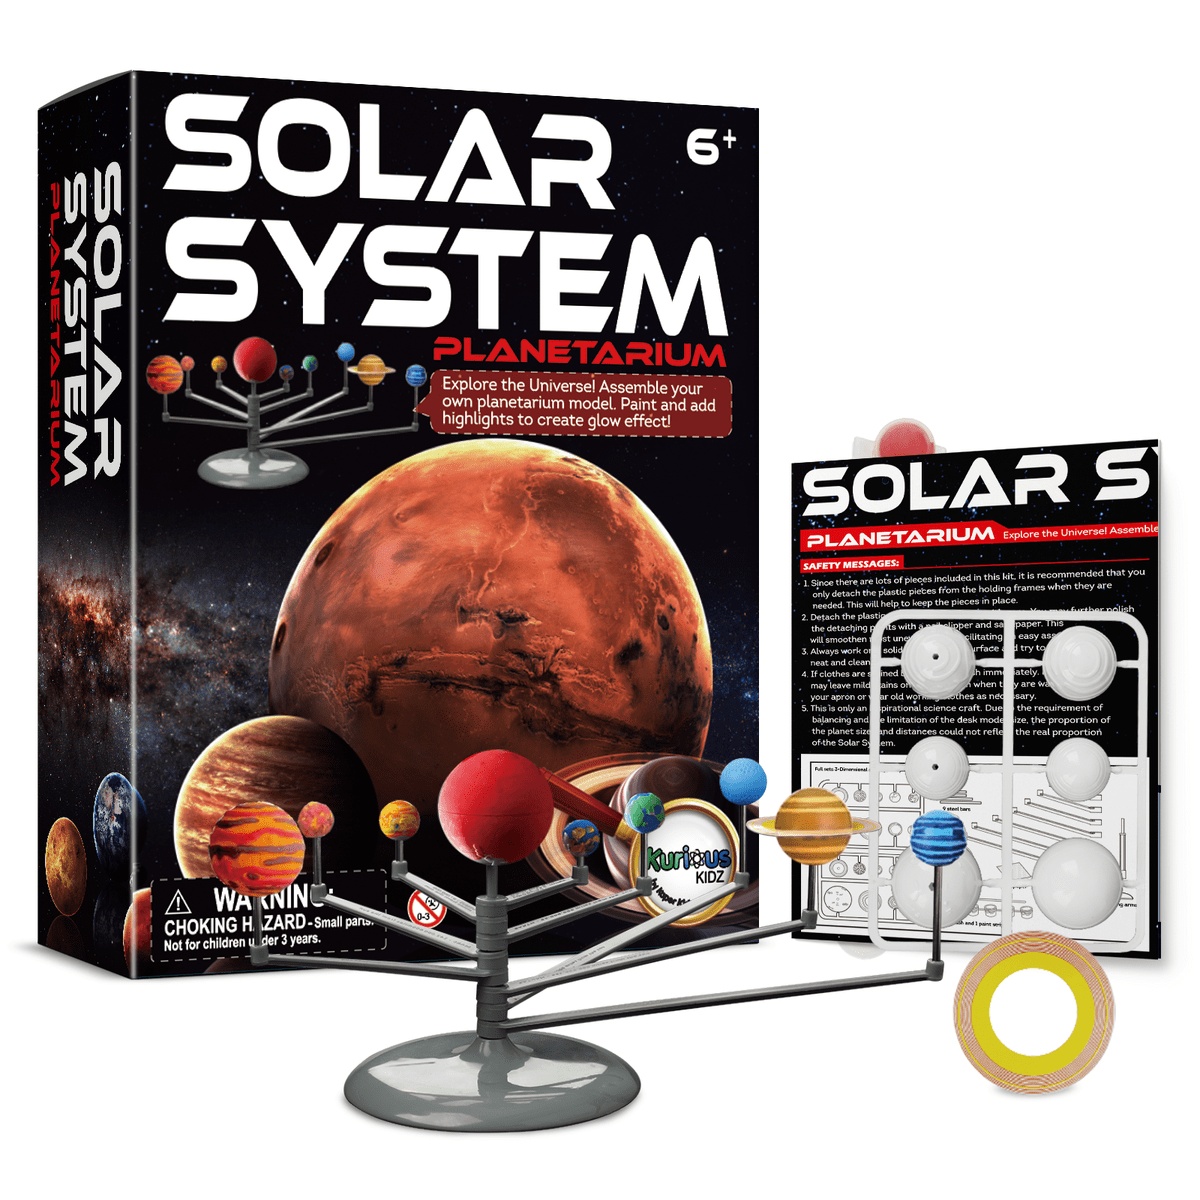
Solar system planetarium
Create your own miniature 3D planetarium of the solar system with the Solar System Planetarium Kit from Kurious Kidz by . This engaging kit includes everything you need to build, paint, and assemble your moving model of the solar system. Whats more, it glows in the dark for extra interstellar excitement. First, construct and paint each planet to customize them to your liking. Then, assemble your planetarium for a hands-on learning experience that brings the solar system to life. The kit also includes a mini poster featuring a guide to our solar system and intriguing facts about each planet, enhancing educational value.Perfect for young astronomers and curious minds alike, this kit encourages creativity, learning about space, and hands-on exploration of planetary science. Ideal for ages 6 and up, the Solar System Planetarium Kit is a fantastic way to inspire a love for astronomy and discovery in children. Specification:1 Set Of 3D Solar System Plastic Planets, 1 Set Of Standing And Rotating Arms, 1 Saturn Ring Template, 1 Paint Strip., 1 Paint Brush1 Sandpaper, 9 Steel Bars, 1 Instruction Sheet Rec. Age: 6 Years + Brand: Build and paint your own 3D solar system planetarium. Glow-in-the-dark feature adds interstellar fun. Includes all materials needed for assembly and painting. Mini poster provides solar system guide and planet Materials: Plastic, Colour Paint Content Pieces: 8 Measurement: 27x20x12cm Age Rec. Age: 6 Years + Specification 1 Set Of 3D Solar System Plastic Planets, 1 Set Of Standing And Rotating Arms, 1 Saturn Ring Template, 1 Paint Strip., 1 Paint Brush1 Sandpaper, 9 Steel Bars, 1 Instruction Sheet Bullet Points Build and paint your own 3D solar system planetarium. Glow-in-the-dark feature adds interstellar fun. Includes all materials needed for assembly and painting. Mini poster provides solar system guide and planet
Brand: Simple Deals
Category: Toys & Games > Toys > Educational Toys > Astronomy Toys & Models > Planetariums